McDonnell Douglas F-15 Eagle

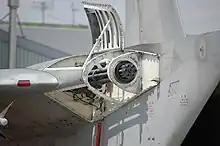
M61 Vulcan mounted on the side of right engine intake

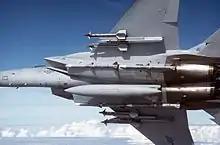
F-15C underside with external stores

The F-15 has an all-metal semi-monocoque fuselage with a large-cantilever, shoulder-mounted wing. The wing planform of the F-15 suggests a modified cropped delta shape with a leading-edge sweepback angle of 45°. Ailerons and a simple high-lift flap are located on the trailing edge. No leading-edge maneuvering flaps are used. This complication was avoided by the combination of low wing loading and fixed leading-edge conical camber that varies with spanwise position along the wing. Airfoil thickness ratios vary from 5.9% at the root to 3% at the tip.